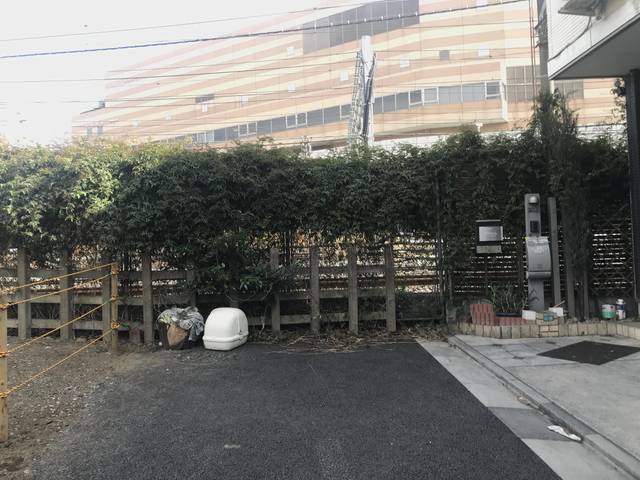
Region: Japan
Coordinates: 35.735, 139.714